Chastoozerye

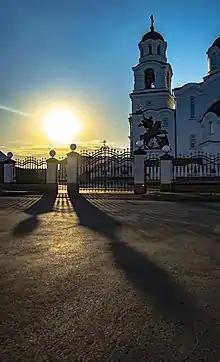

Chastoozerye is a rural locality (a "selo") and the administrative center of Chastoozersky District, Kurgan Oblast, Russia. Population: